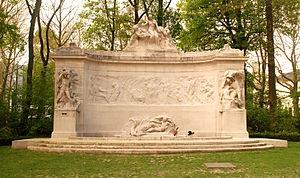
Belgique - Bruxelles - Monument aux pionniers belges au Congo
Le Monument aux pionniers belges au Congo est un monument édifié par le sculpteur Thomas Vinçotte dans le parc du Cinquantenaire à Bruxelles pour commémorer le souvenir des explorateurs, missionnaires et soldats qui ont œuvré à la colonisation du Congo.
Le parc du Cinquantenaire est un parc de Bruxelles, en Belgique.